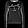
Label: Pullover